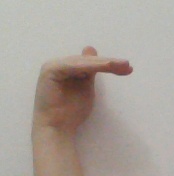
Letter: khaa